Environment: real
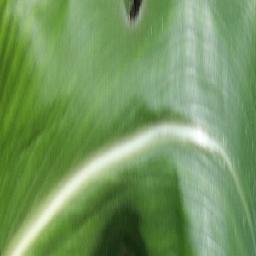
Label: healthy